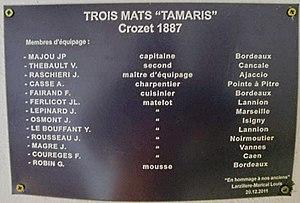
Plaque commémorative en souvenir des victimes des disparus du Tamaris (1887), présente dans la chapelle de la base Alfred Faure, aux îles Crozet.
Jean-Pierre Majou est un navigateur français, célèbre pour son naufrage tragique à l'île des Pingouins en 1887.
Le Tamaris est un trois-mâts construit aux chantiers de La Seyne-sur-Mer vers 1868, l'un des premiers à coque en fer et célèbre pour son naufrage dans l'archipel des Crozet et à l'histoire véridique de l'albatros qui lui est associée.
La chapelle Notre-Dame-des-Oiseaux est située dans la base Alfred Faure sur l'île de la Possession, dans l'archipel Crozet des Terres Australes et Antarctiques Françaises. Cette chapelle est un lieu de prière et de recueillement, ainsi qu'un lieu de mémoire des personnes disparues accidentellement sur l’archipel.